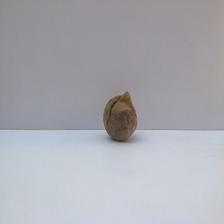
Size: Spoiled